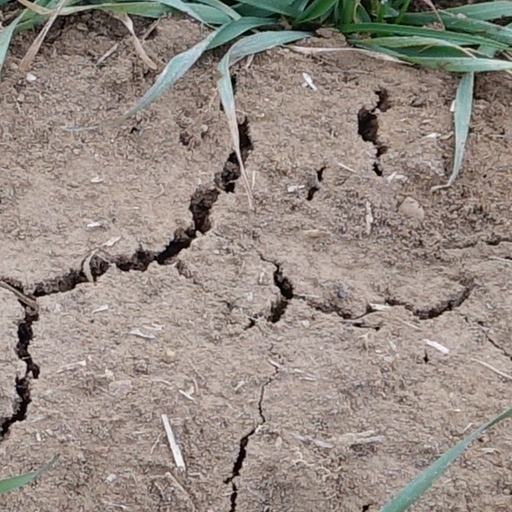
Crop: wheat